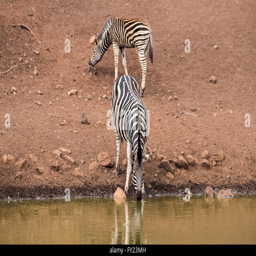
mother and foal drinking at a waterhole